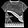
Label: T - shirt / top